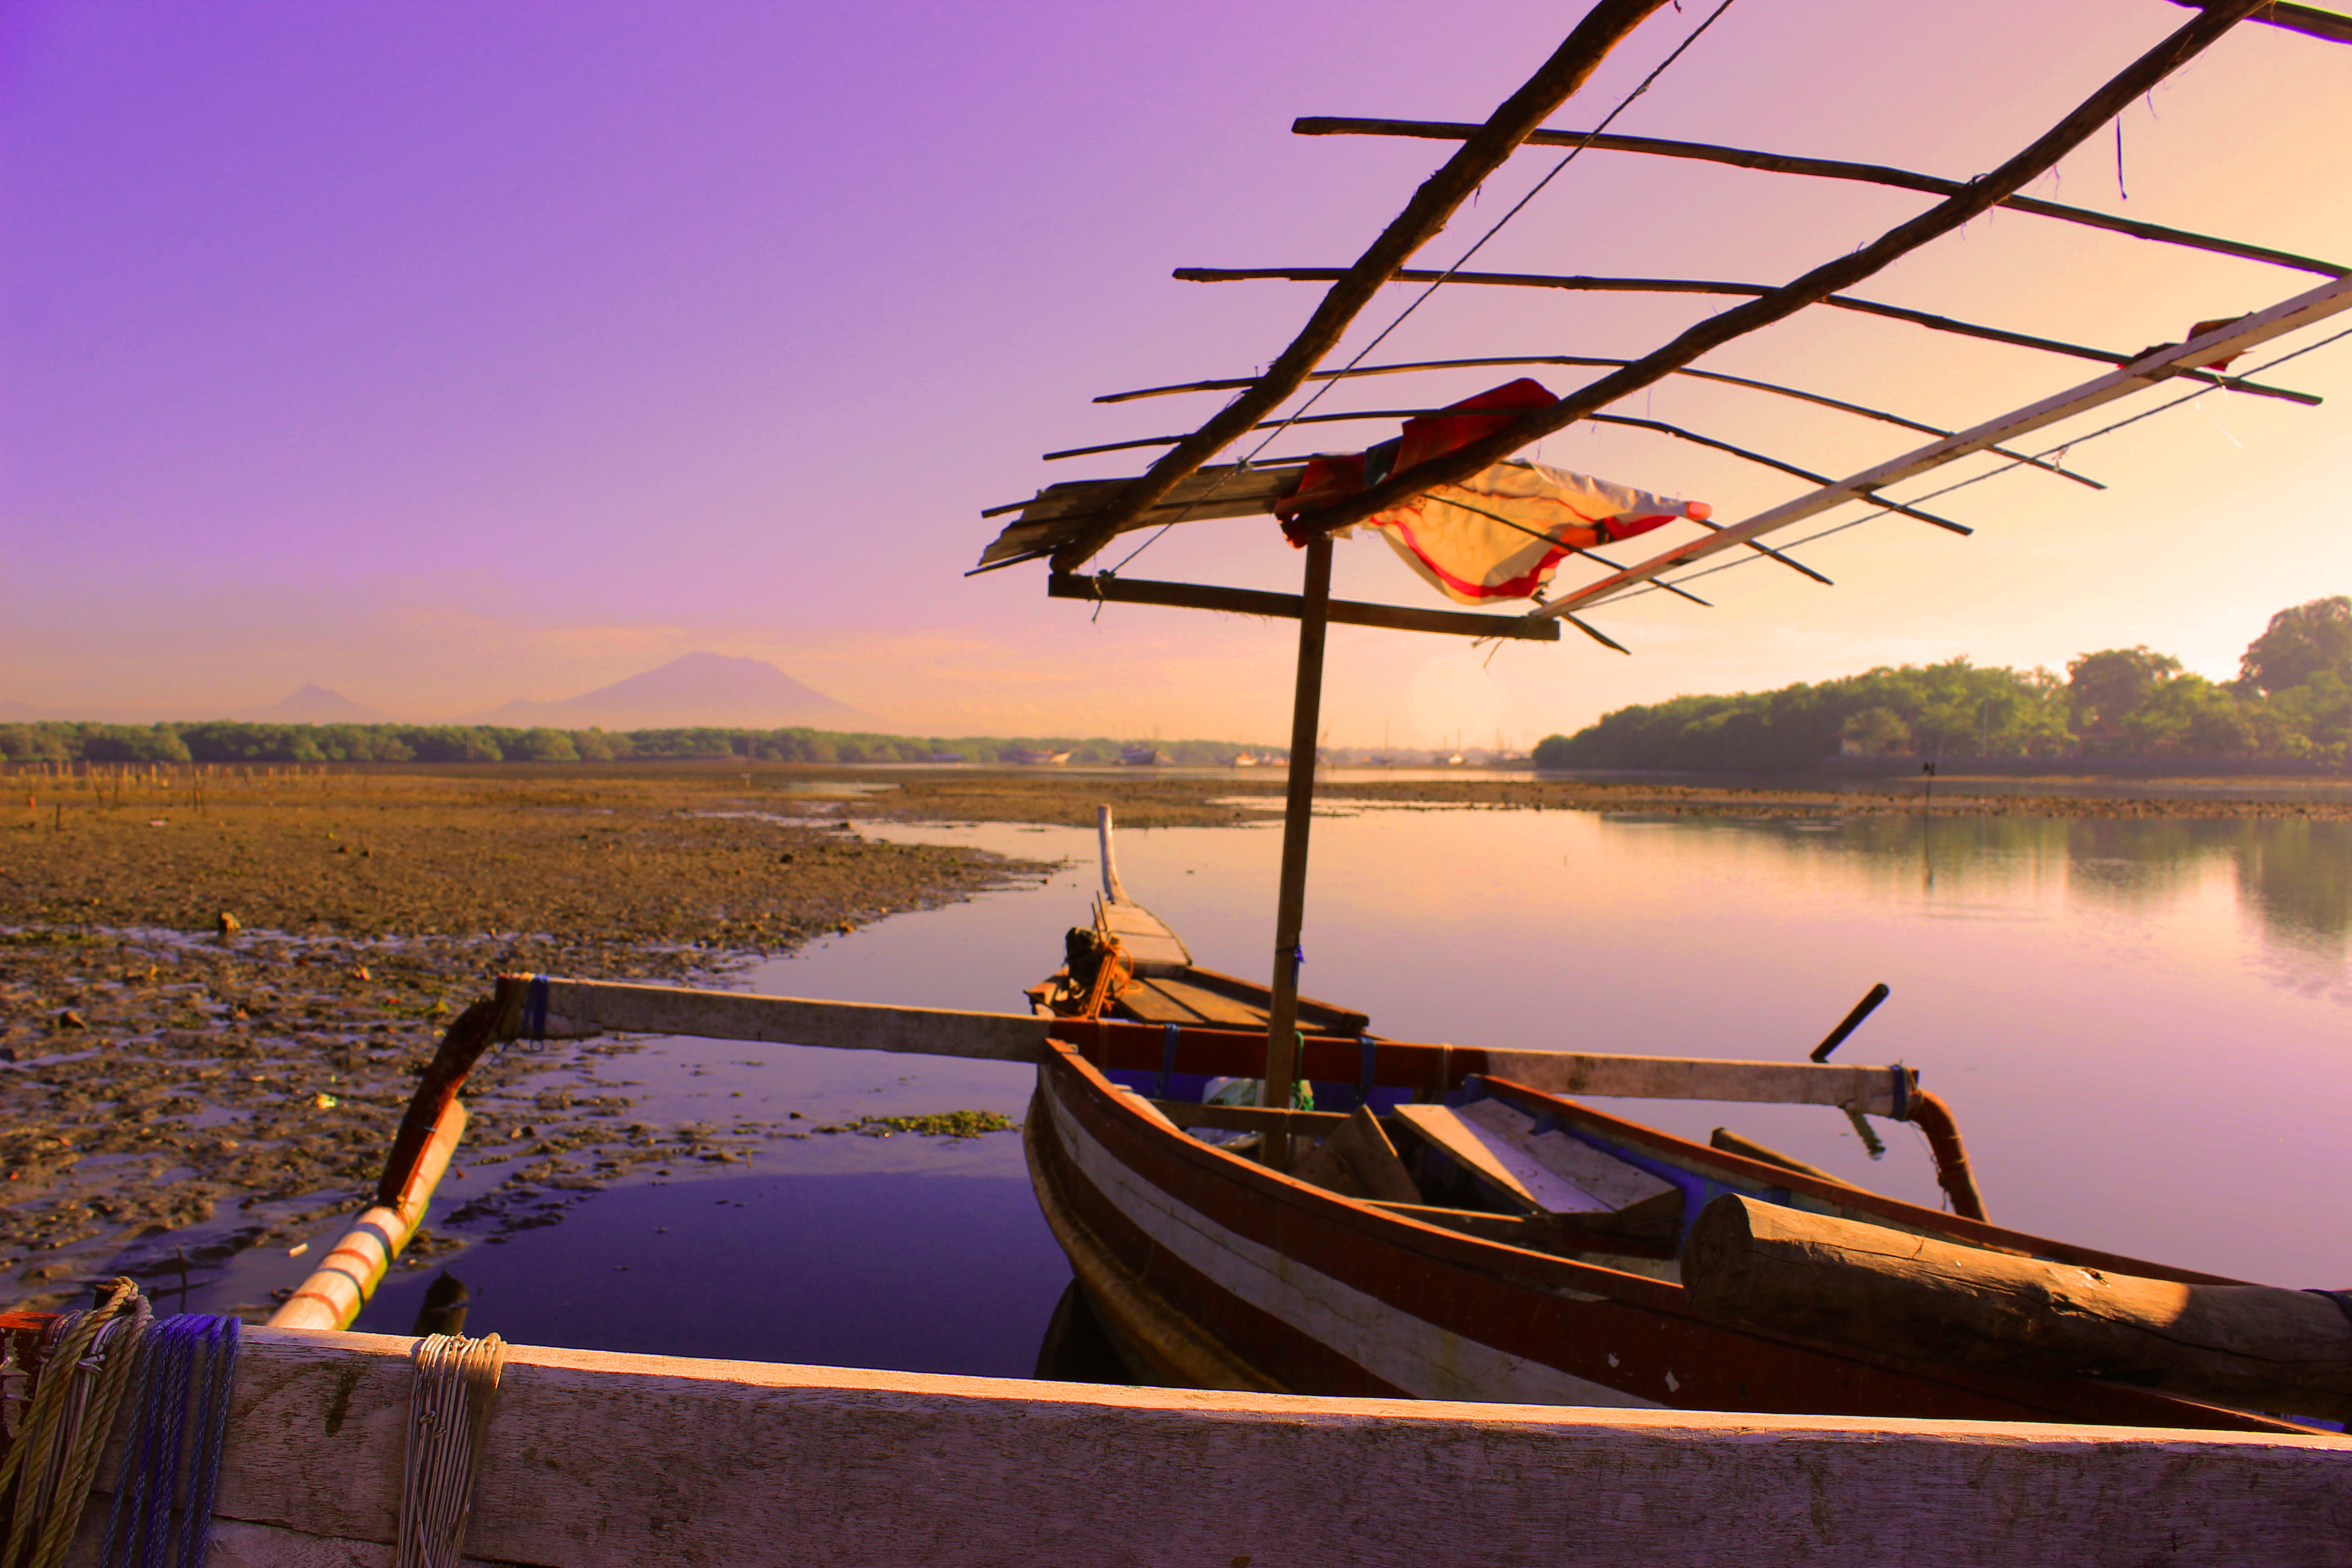
sea, coast, water, nature, sky, sunrise, sunset, boat, morning, shore, lake, river, dusk, evening, reflection, vehicle, bay, waterway